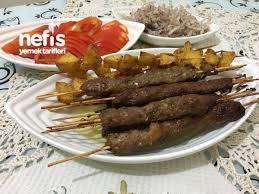
Yemek: kebap